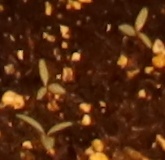
Label: Redroot Pigweed